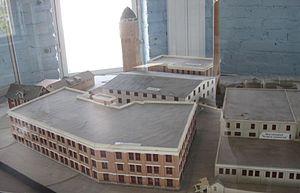
Le Centre scientifique Tietomaa est historiquement le premier centre scientifique de Finlande.